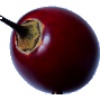
Label: Tamarillo 1